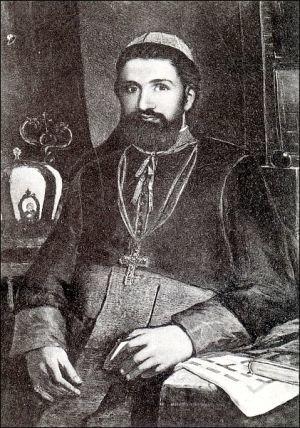
L'évêque gréco-catholique roumain Inocenţiu Micu-Klein. Magyar: A névadó Inocenţiu Micu (1699–1768) Polski: Ioan Inocenţiu Micu-Klein (1699–1768)
Inocențiu Micu-Klein, de son nom laïc Ioan Micu, né en 1692 à Sadu en Transylvanie et mort le 22 septembre 1768 à Rome, est un évêque gréco-catholique roumain.